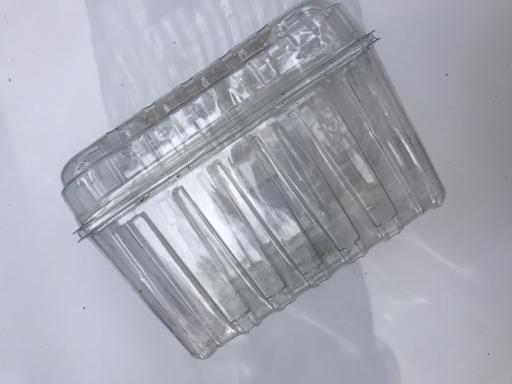
Label: plastic